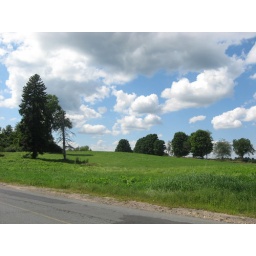
this is the field in summer when it is lovely and not an ugly november gray